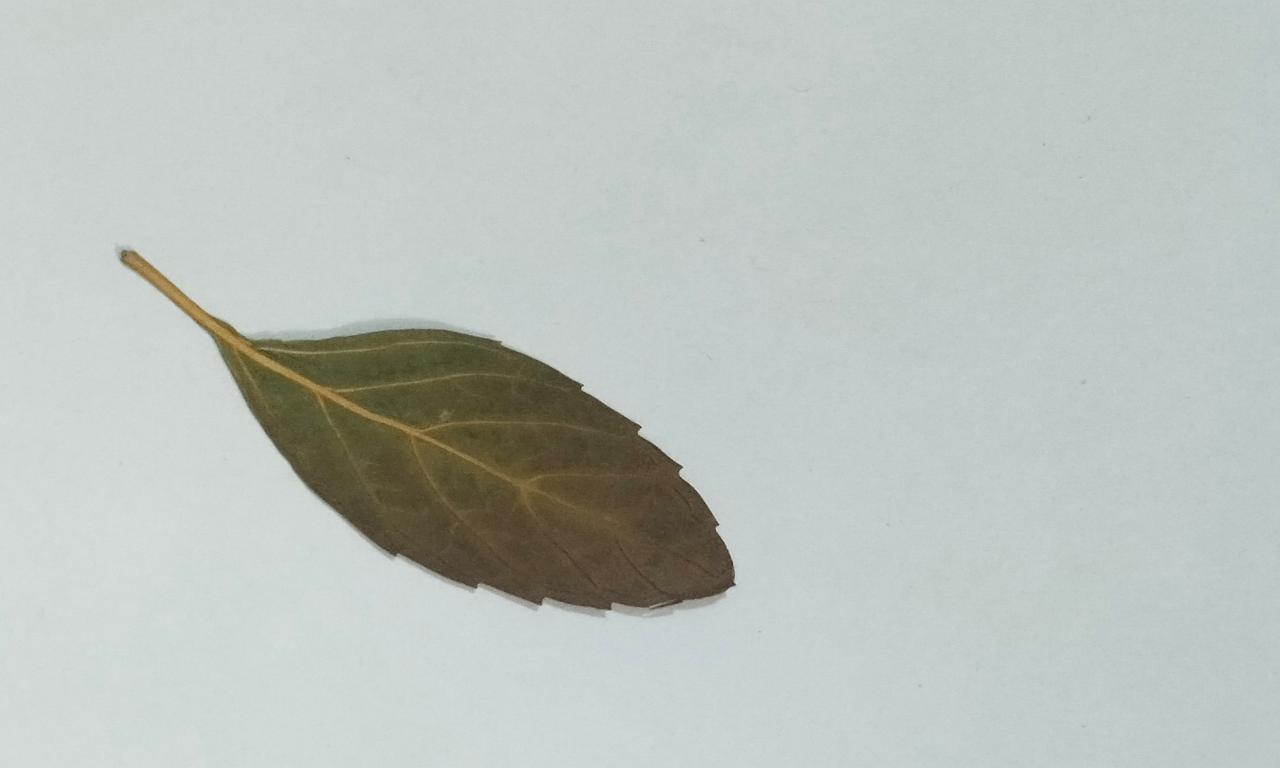
Label: Dried